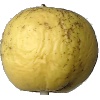
Label: Apple Golden 1